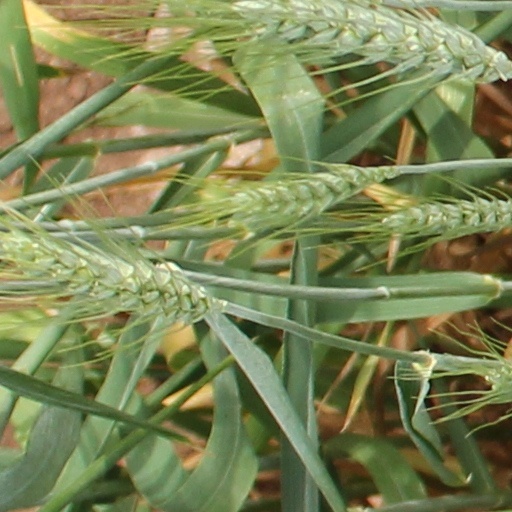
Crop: wheat